National Patriotic Forces of Russia

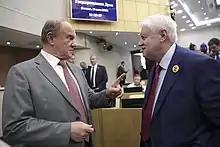
At the end of July 2022, talks began about the unification of the CPRF and the SRZP into one "left-patriotic" party

In July 2022, the leader of the CPRF Gennady Zyuganov stated he would allow the party to merge with the left-conservative party, A Just Russia — For Truth, but only if they adopted the Communist program. The day before, the leader of the A Just Russia Sergey Mironov said that he "does not see any obstacles to the creation in Russia of a large coalition of left-wing patriotic forces".